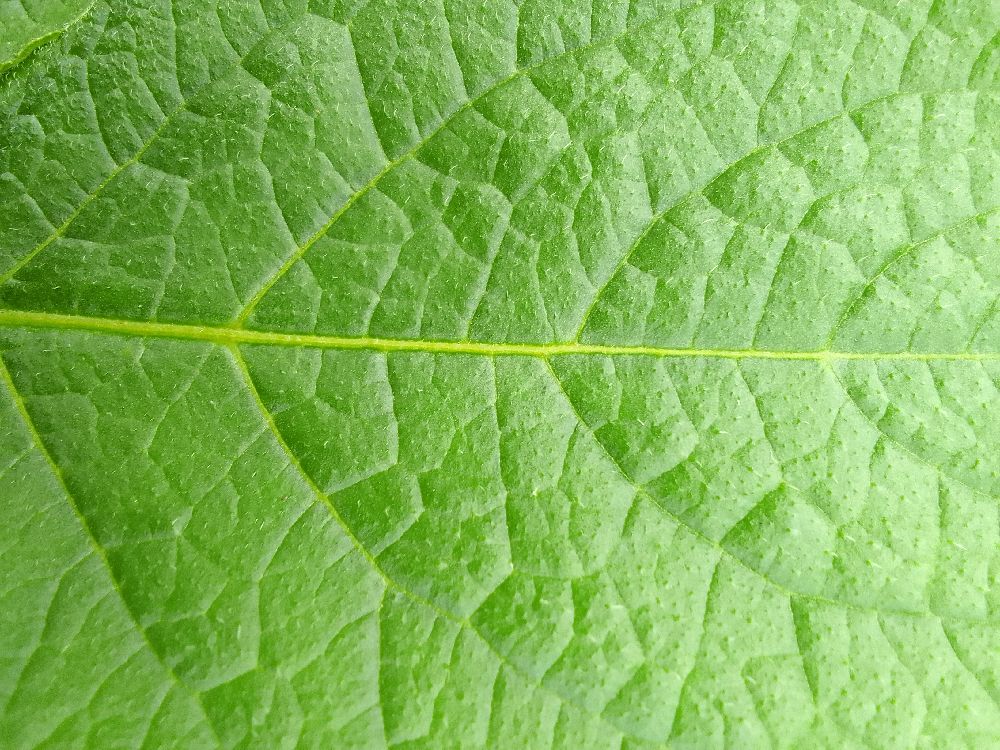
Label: Healthy